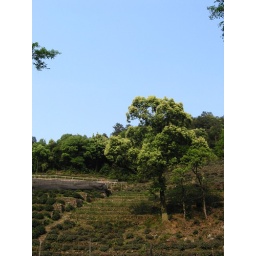
Blue sky & tea tree below